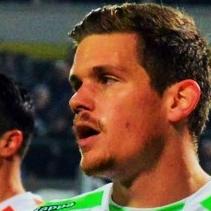
Age: 23